Luxembourg City

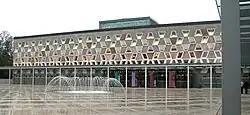
Grand Théâtre de Luxembourg

Luxembourg City is the seat for the Luxembourg Government. The Grand Ducal Family of Luxembourg lives at Berg Castle in Colmar-Berg.